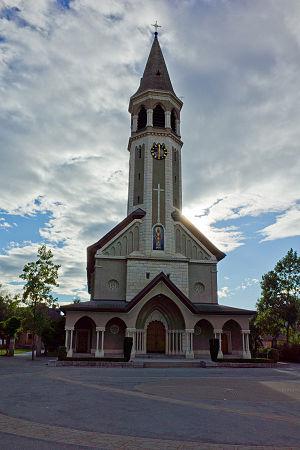
Eglise Saint-Urbain, Chippis This is an image of a cultural property of regional significance in Switzerland with KGS number 6691